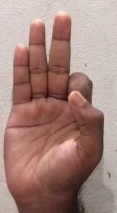
ASL sign: F